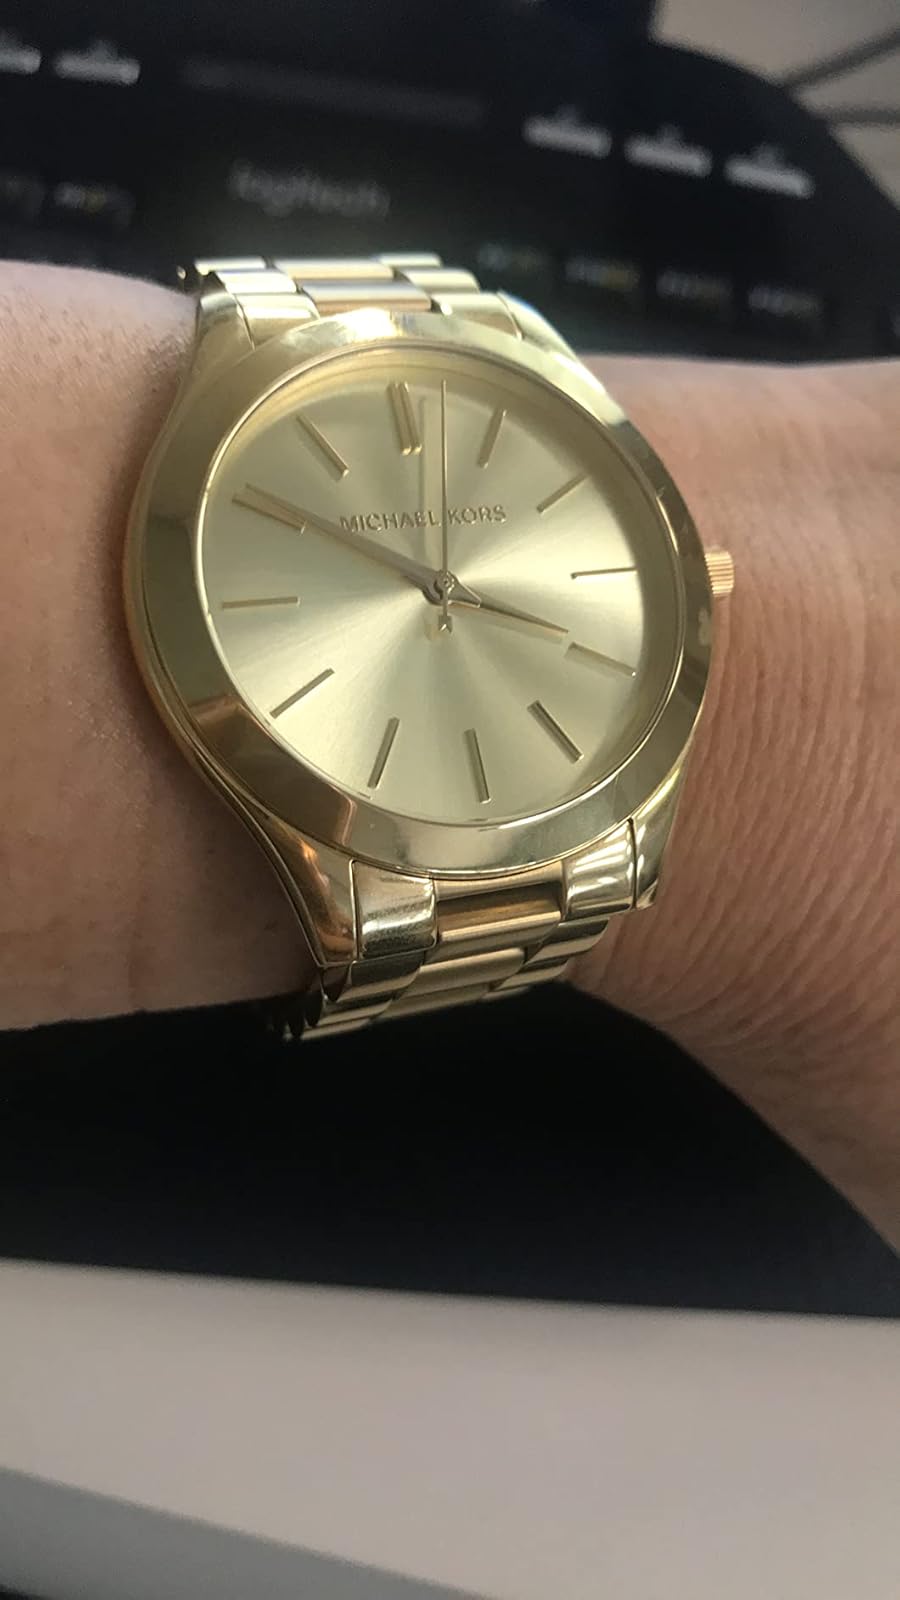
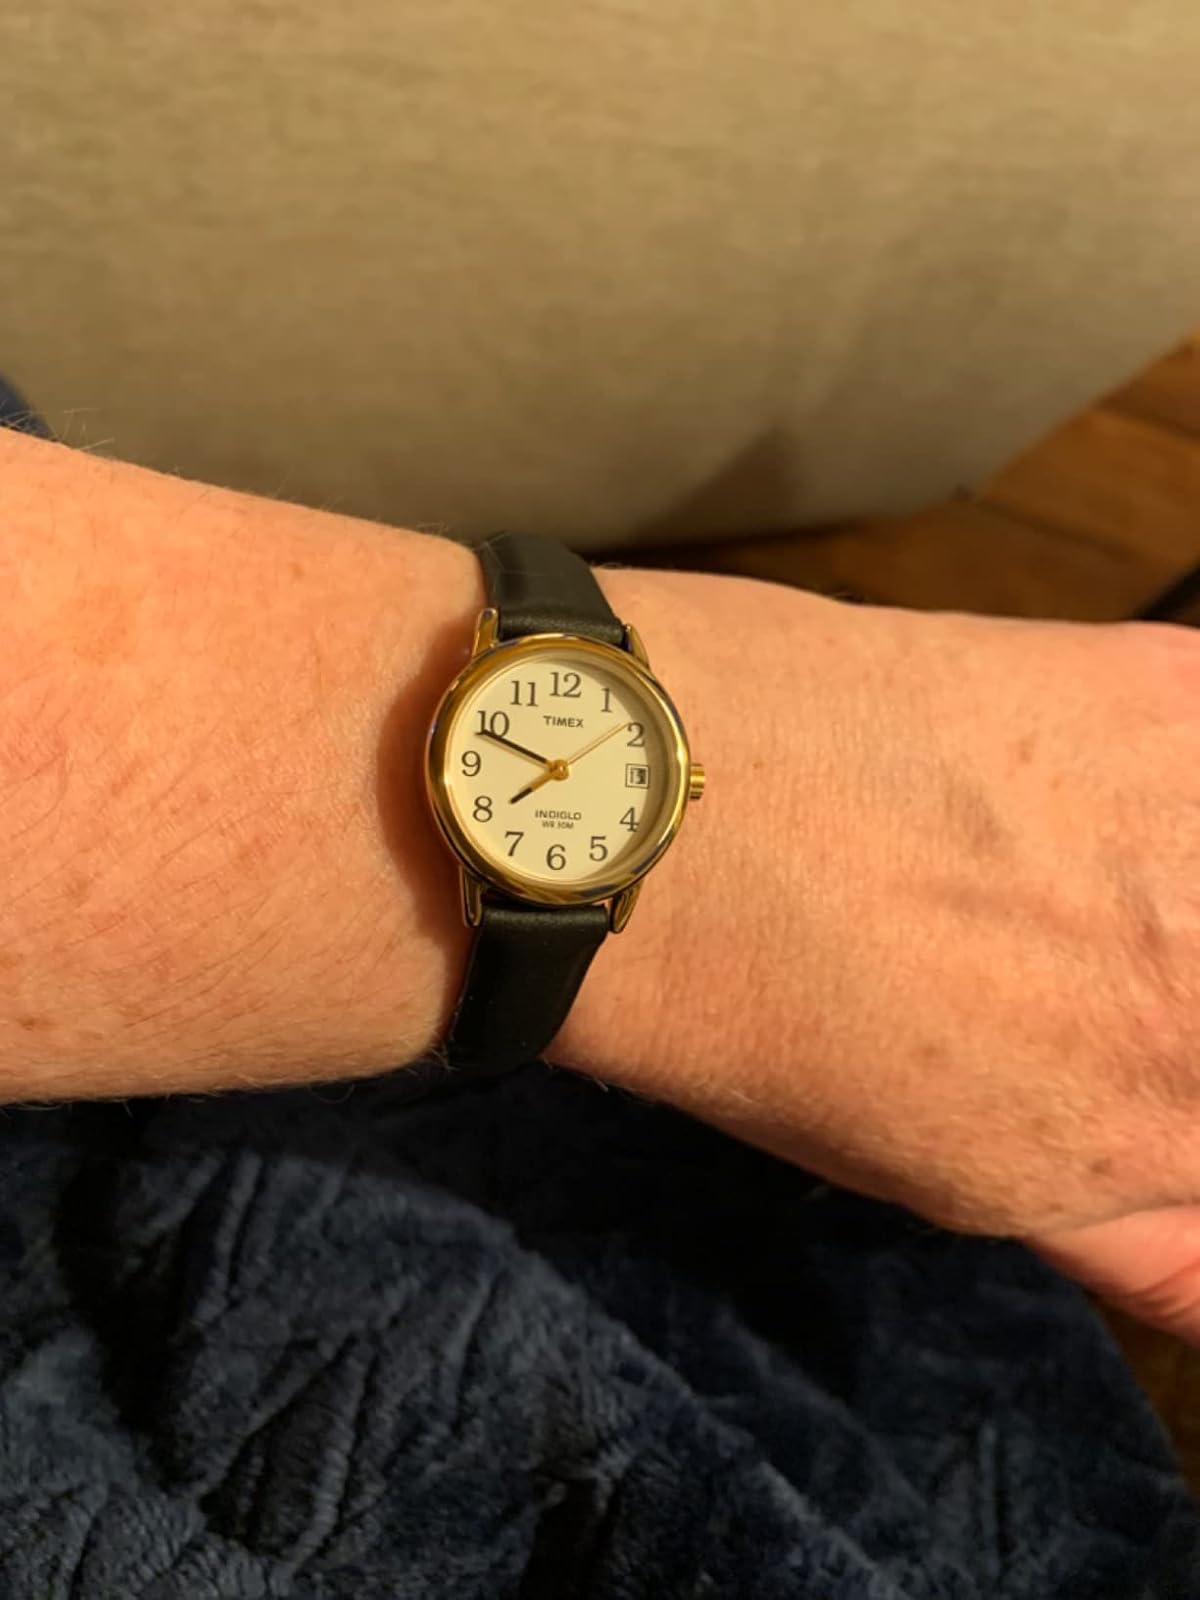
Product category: accessories_watch
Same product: no